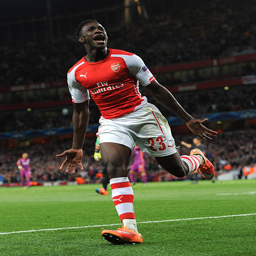
soccer player celebrates scoring 4th goal and his 3rd during the group match .